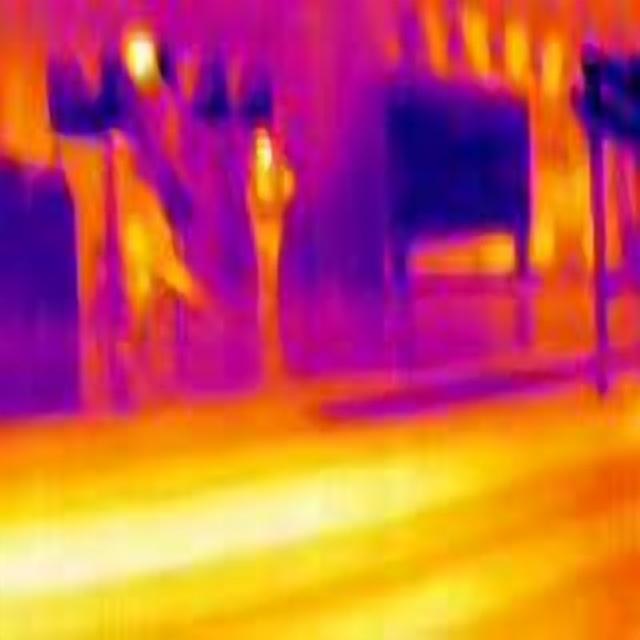
Detected objects:
label: person
label: person